Music of Cuba

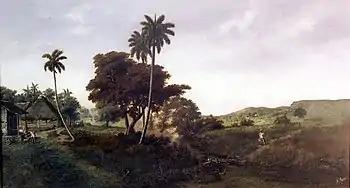
Cuban rural landscape

From the 18th century (at least) to modern times, popular theatrical formats used, and gave rise to, music and dance. Many famous composers and musicians had their careers launched in the theatres, and many famous compositions got their first airing on the stage. In addition to staging some European operas and operettas, Cuban composers gradually developed ideas that better suited their audience. Recorded music was to be the couduit for Cuban music to reach the world. The most recorded artist in Cuba up to 1925 was a singer at the "Alhambra", Adolfo Colombo. Records show he recorded about 350 numbers between 1906 and 1917.